Union, Progress and Democracy

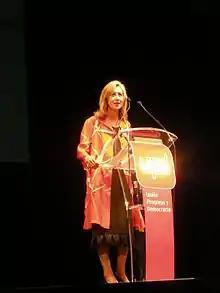
Rosa Díez at a party meeting

Ideologically, UPyD didn't define itself as either left or right, and its constituency included voters with an affinity for the political right as well as part of the Socialist Party's disenchanted voters. Likewise, the magenta party refused to be placed in the political centre. When it was asked to be placed on the left–right political spectrum, UPyD defined itself as "a progressive party which stood up for cross-sectionalism"; according to spokesperson Rosa Díez, the party "had leftist people and right-wing, liberal people". Other additional identity signs were the following: